The Lost World: Jurassic Park

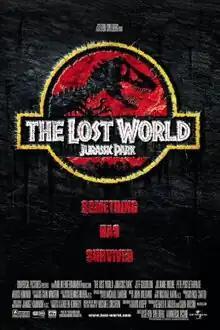
Theatrical release poster

The Lost World: Jurassic Park is a 1997 American science fiction action film directed by Steven Spielberg from a screenplay by David Koepp. It is the second installment in the "Jurassic Park" franchise and the original "Jurassic Park" trilogy. A sequel to 1993's "Jurassic Park", it is loosely based on Michael Crichton's 1995 novel "The Lost World". Jeff Goldblum along with Richard Attenborough, Joseph Mazzello and Ariana Richards reprise their roles from the original film with Julianne Moore, Pete Postlethwaite, and Arliss Howard joining the cast.